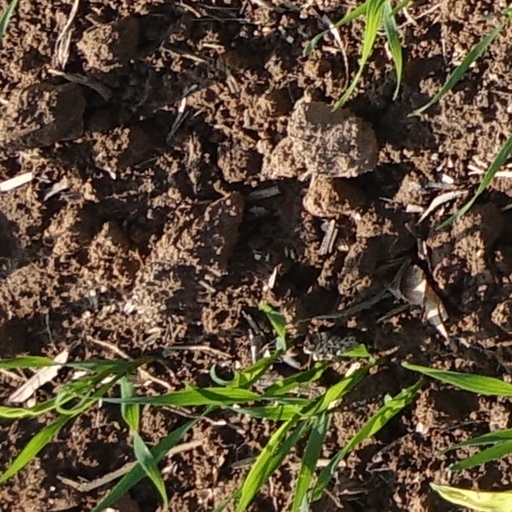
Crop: wheat